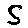
Label: 5